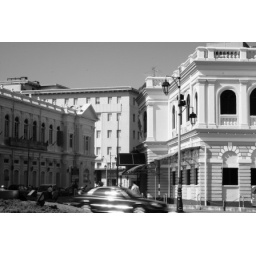
This area around the clock tower hasn't change much too! Great!